DBase

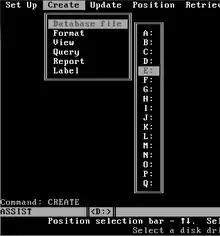
ASSIST application in dBase III+.

A major legacy of dBase is its .dbf file format, which has a header section that self-documents the data structure, encouraging its use in other software. As a de facto standard it has been adopted in a number of other applications. For example, the shapefile format, developed by ESRI for spatial data in its PC ArcInfo geographic information system, uses .dbf files to store feature attribute data.